Whirlpool Rapids Bridge

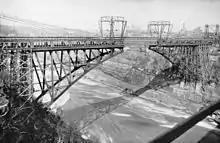
Bridge construction

The predecessor of the Whirlpool Rapids Bridge was the Niagara Falls Suspension Bridge, which carried foot and rail traffic, opened in 1855, and was most notable for being the world's first working railway suspension bridge and for being the bridge that was used by abolitionists running the Underground Railroad to get slaves to freedom in Canada. By the late 1800s, the suspension bridge was becoming outdated for railroad needs. The weight of trains in North America had greatly increased by the mid-1890s. Larger and more powerful locomotives were required to pull cars that handled an increasing number of passengers and goods; compared to the locomotives crossing the bridge in the 1850s, locomotives were the common engines 40 years later. The weight of these trains exceeded the specifications of the Suspension Bridge and the bridge companies decided to request the replacement of the bridge.